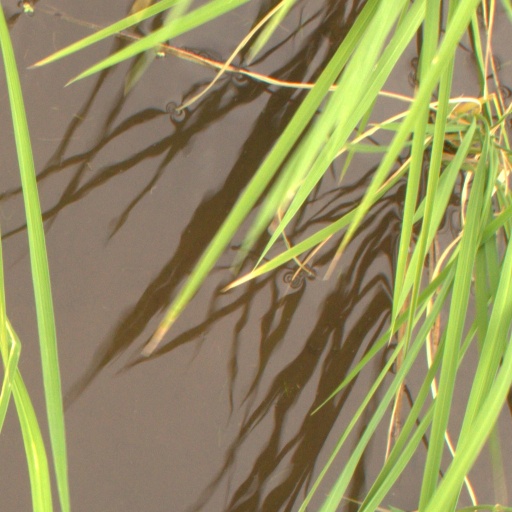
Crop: rice